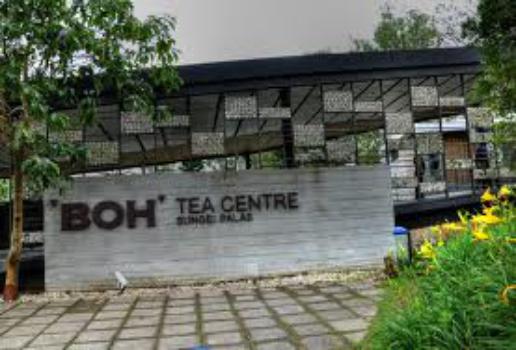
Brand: BOH Plantations
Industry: Others